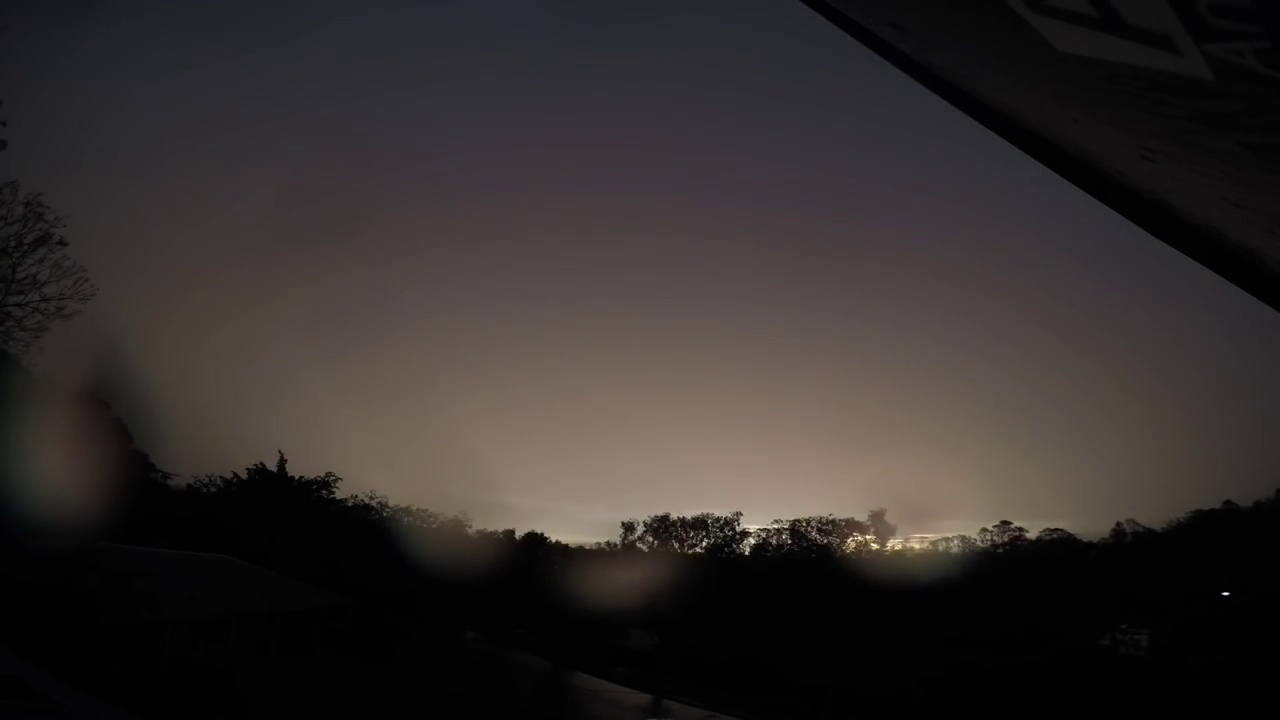
Fire: no
Smoke: no